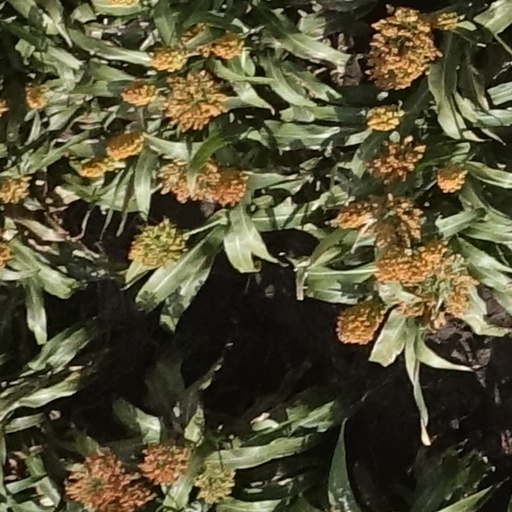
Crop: sorghum